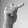
ASL letter: T